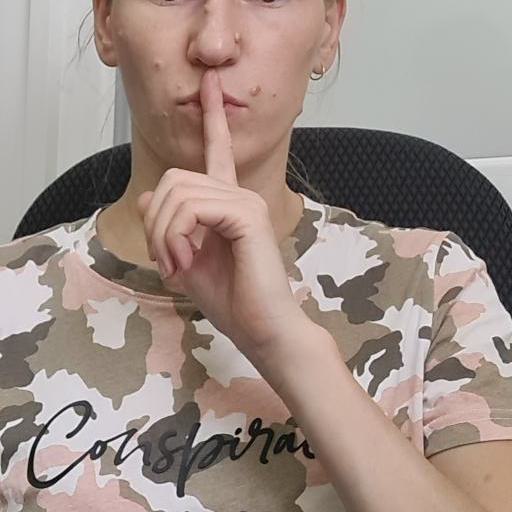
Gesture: mute